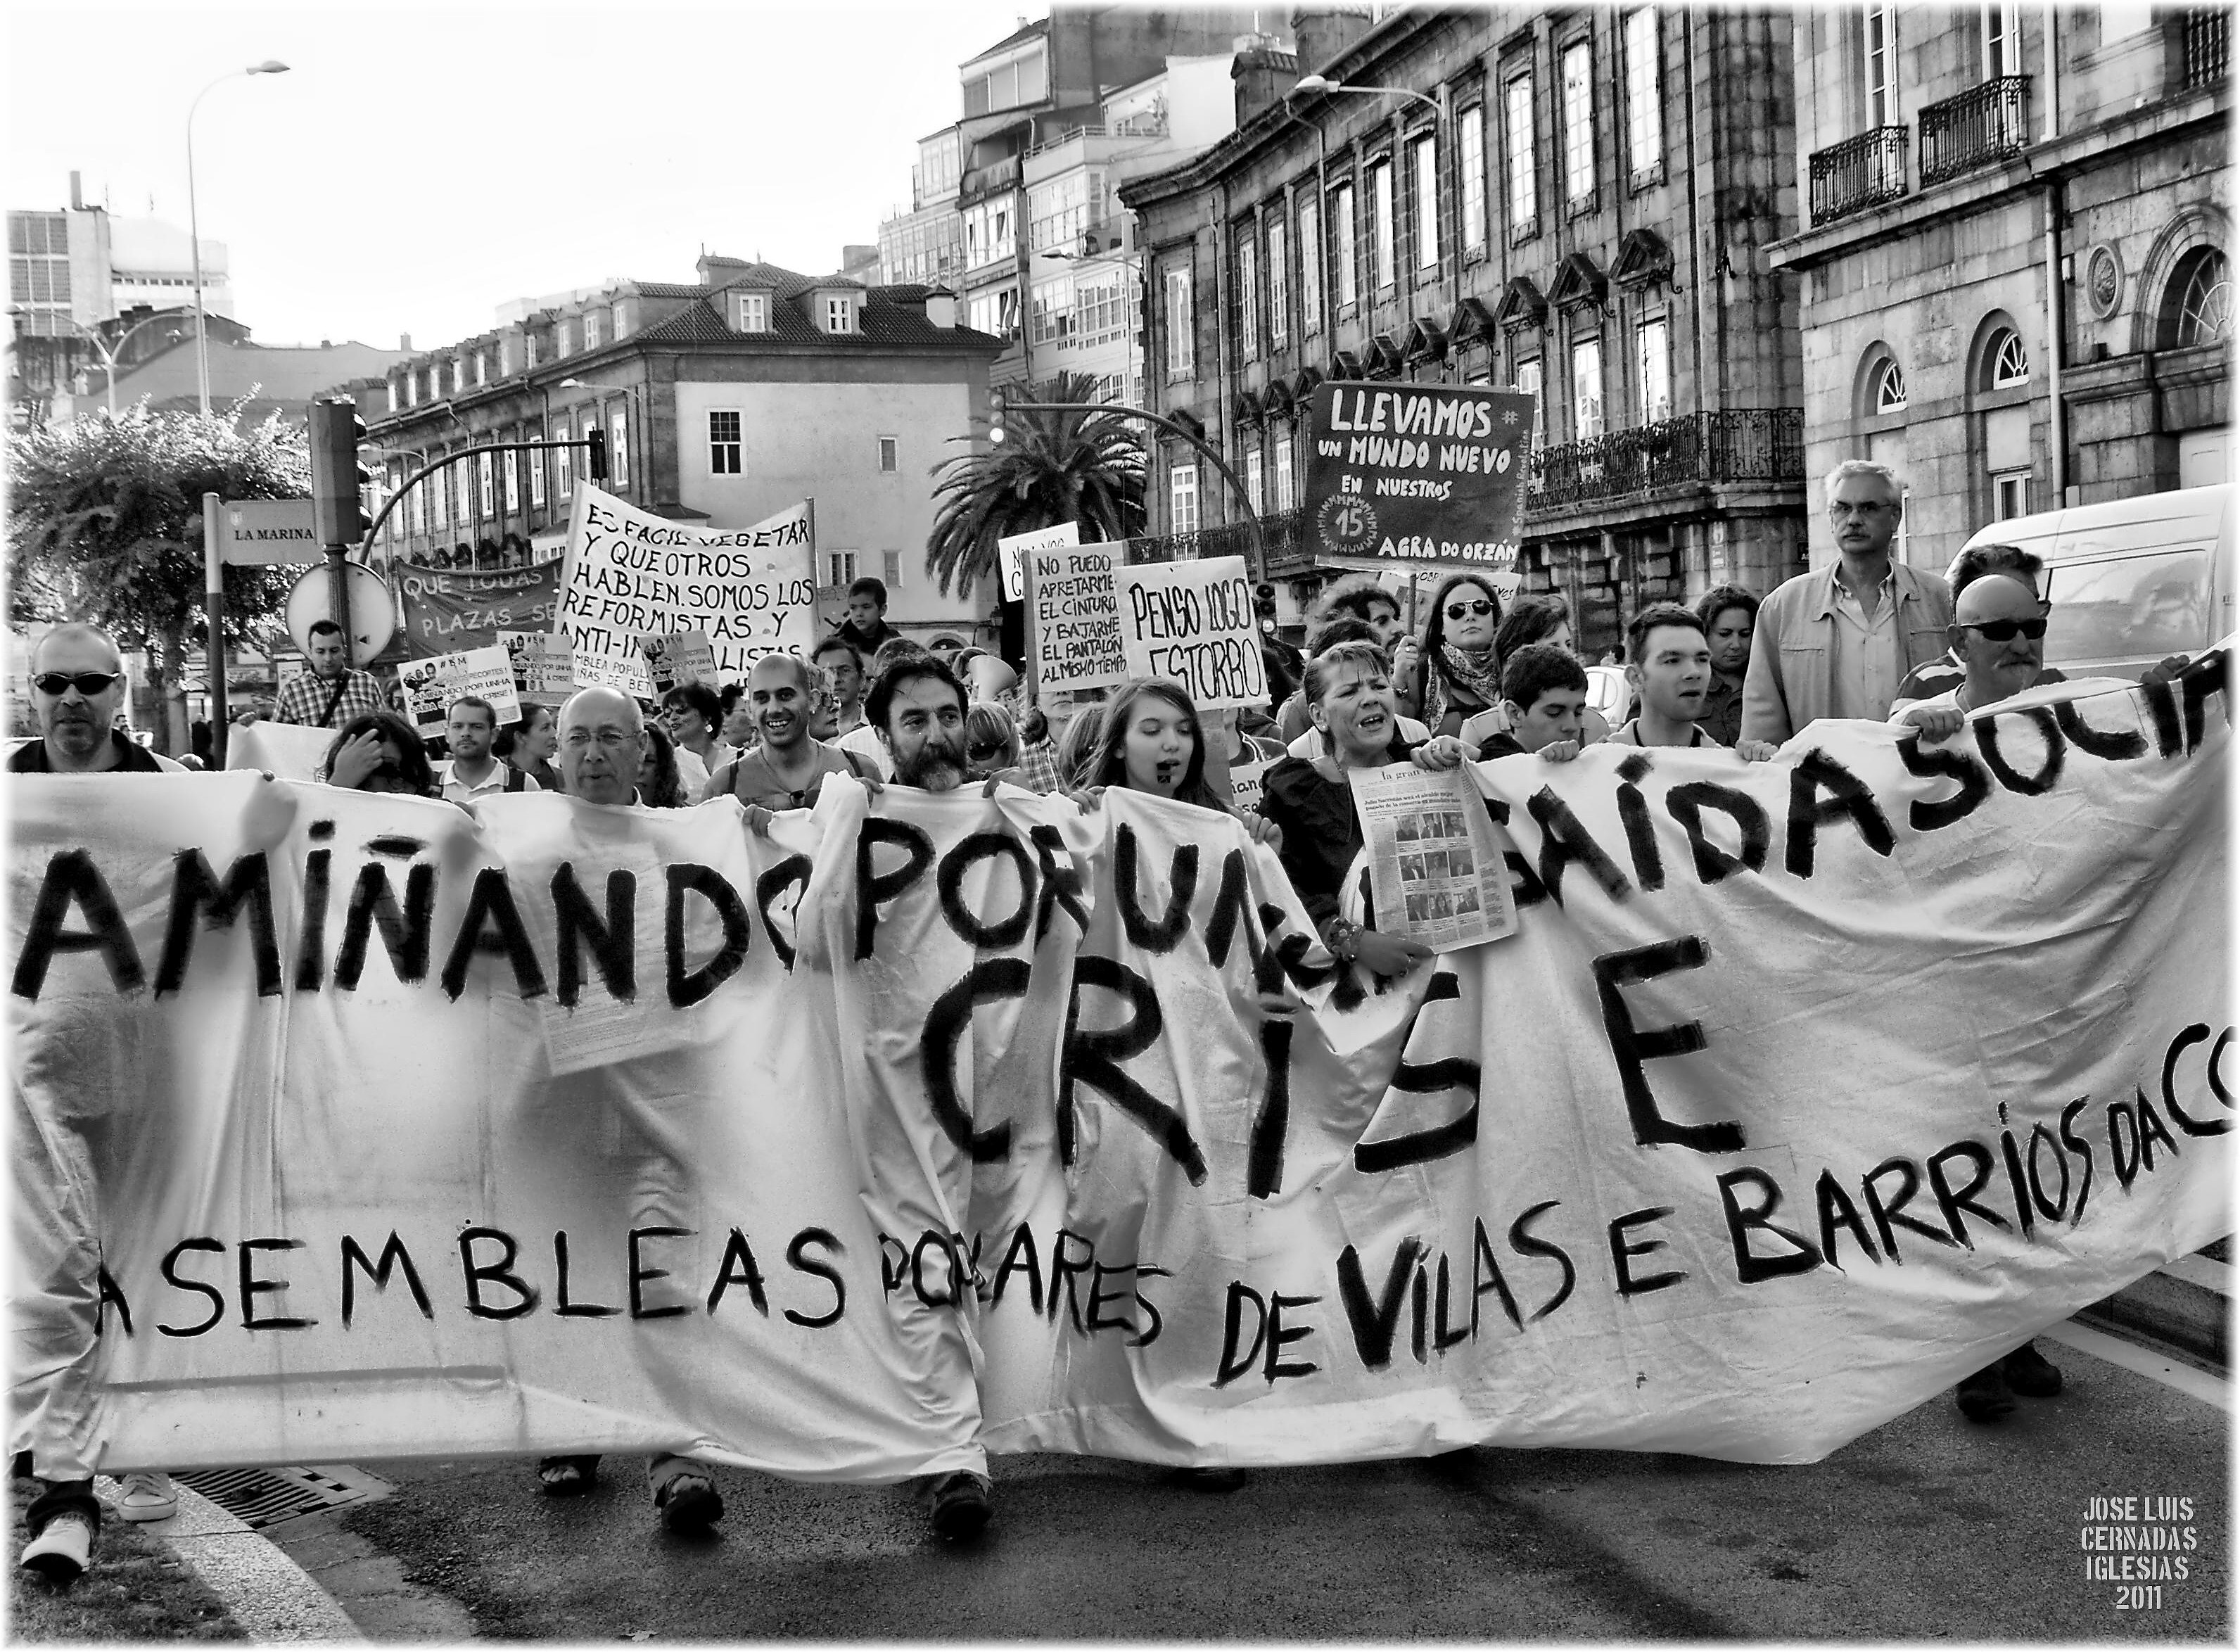
black and white, people, crowd, europe, monochrome, bw, spain, photograph, calle, europa, gente, crisis, galicia, rua, blancoynegro, niceshot, demonstration, protest, bn, espana, monocromo, blackwhitephotos, galiza, xente, corunna, galice, brancoenegro, lacoruna, acoru a, coru a, manifestacion, crise, monochrome photography